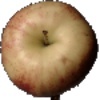
Label: red_apple